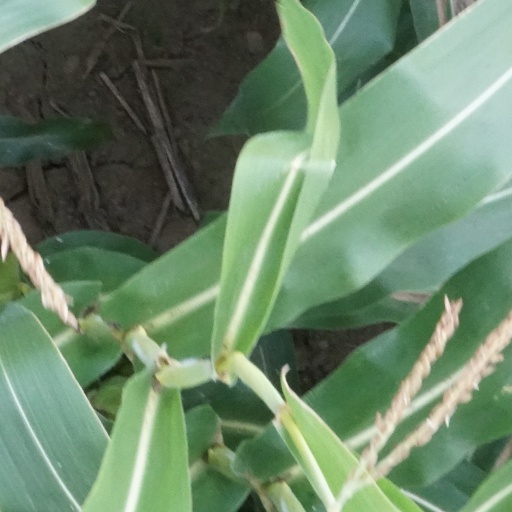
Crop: maize; corn